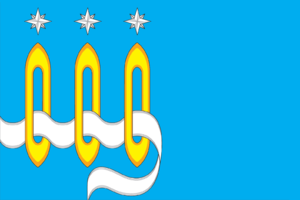
Chtchiolkovo est une ville de l'oblast de Moscou, en Russie. Sa population s'élevait à 116 366 habitants en 2014.